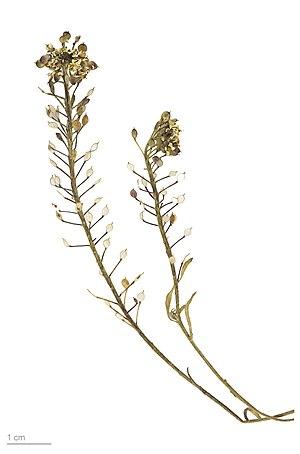
L'Alysson maritime ou corbeille d'argent